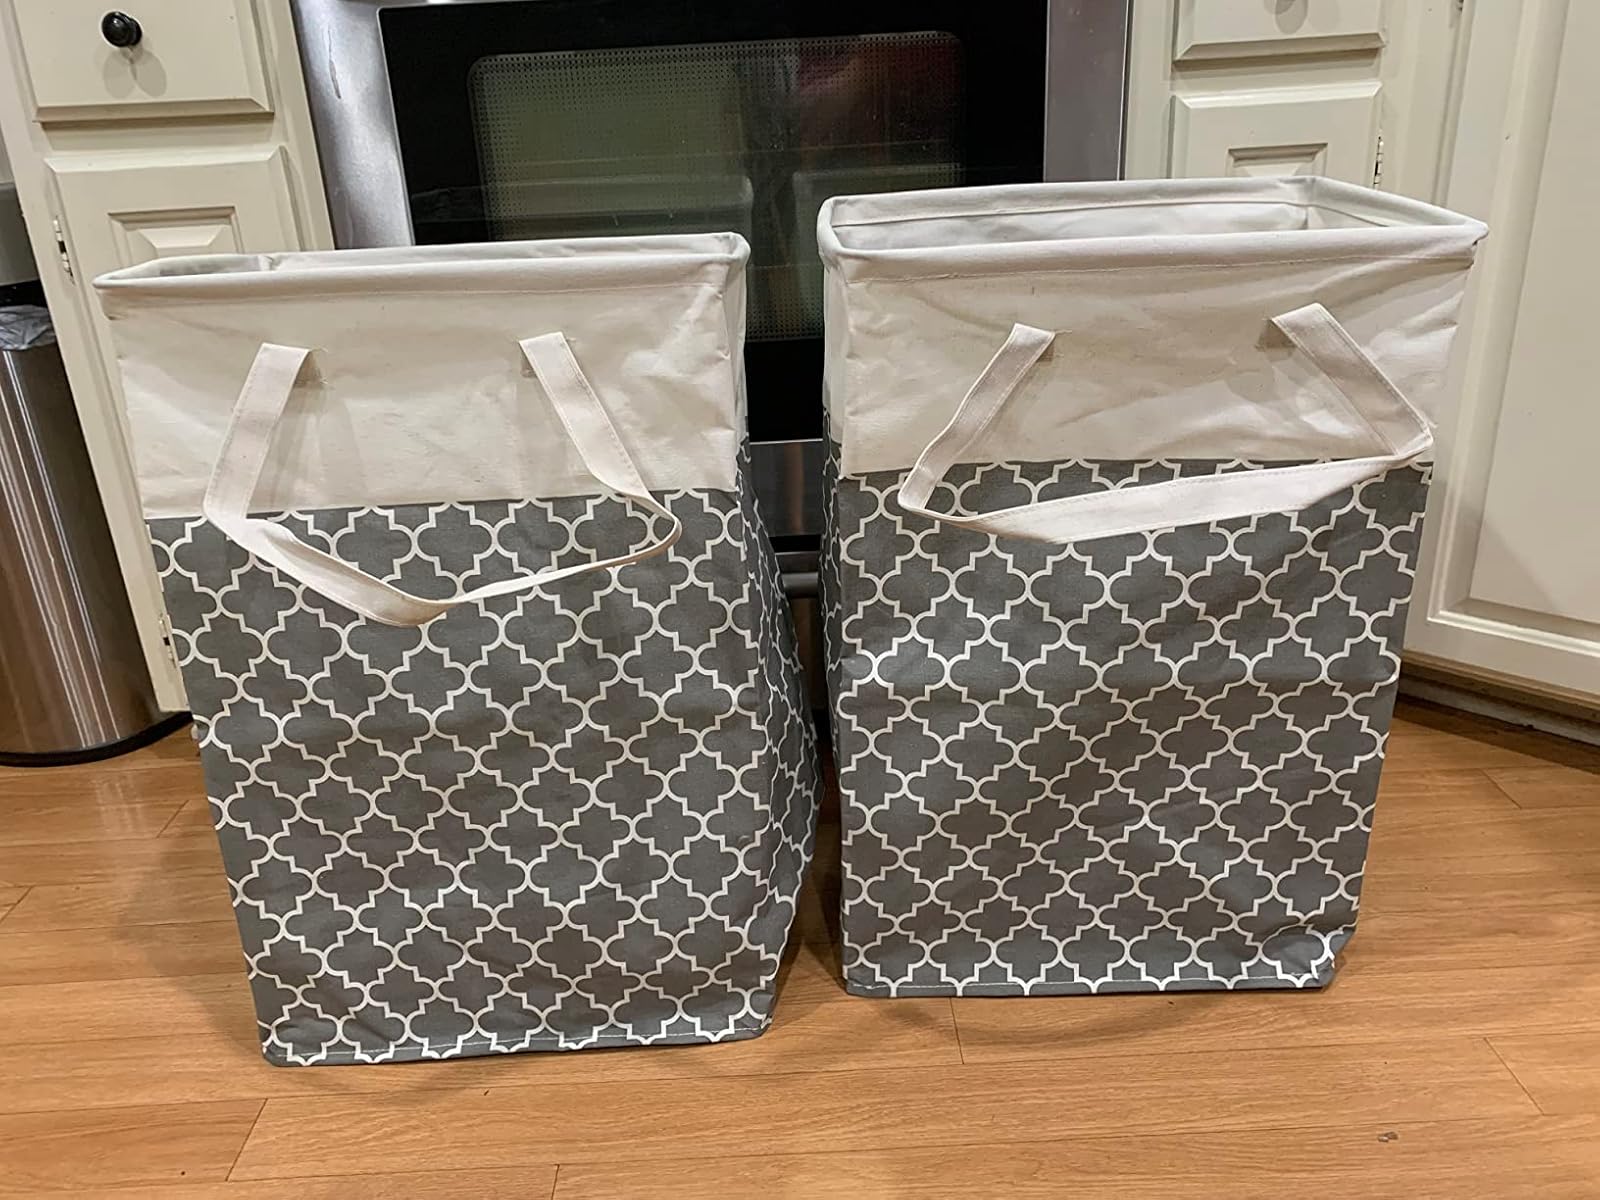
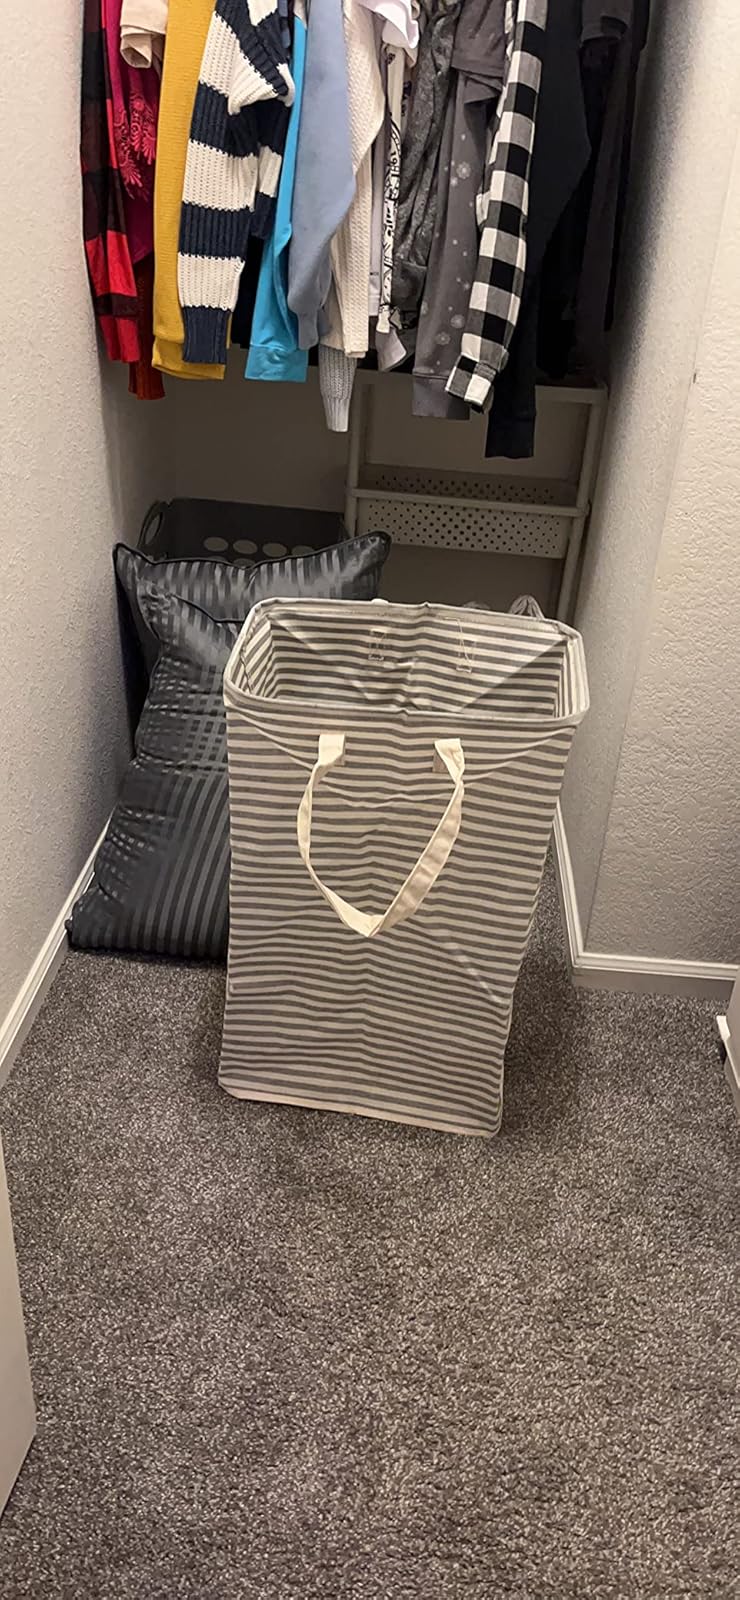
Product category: items_hamper
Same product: no